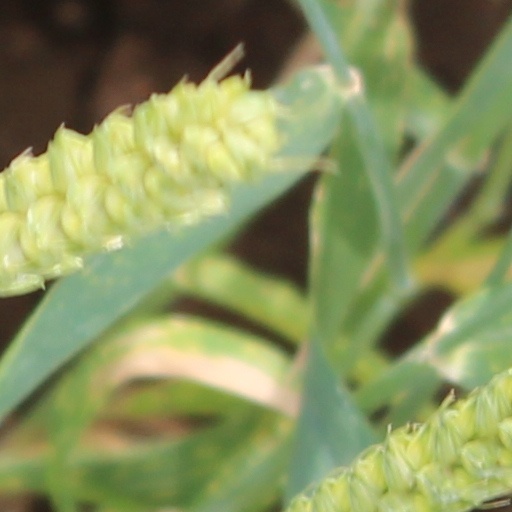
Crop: wheat